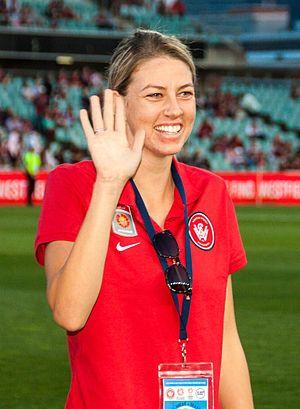
Alanna Stephanie Kennedy, née le 21 janvier 1995 à Campbelltown, est une joueuse australienne de football évoluant au poste de défenseur. Elle évolue avec le club de Tottenham Hotspur, et avec l'équipe nationale australienne depuis 2012.